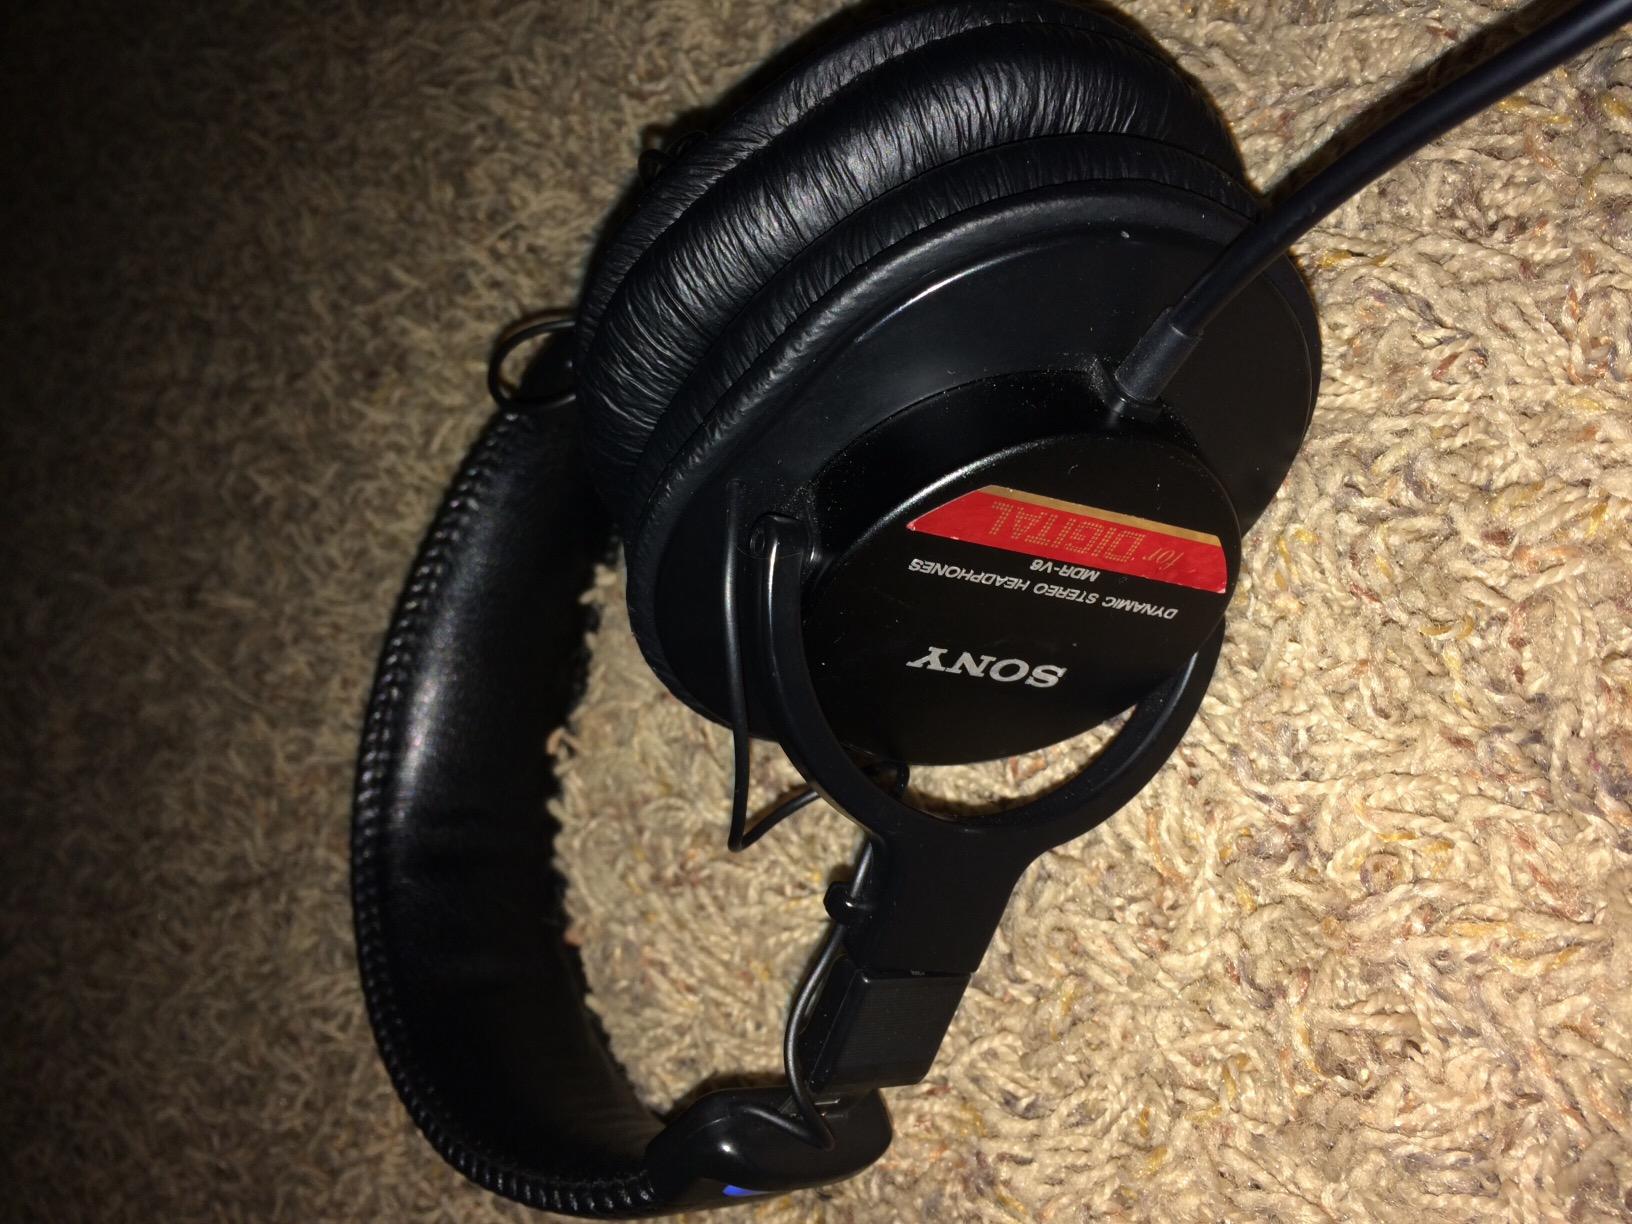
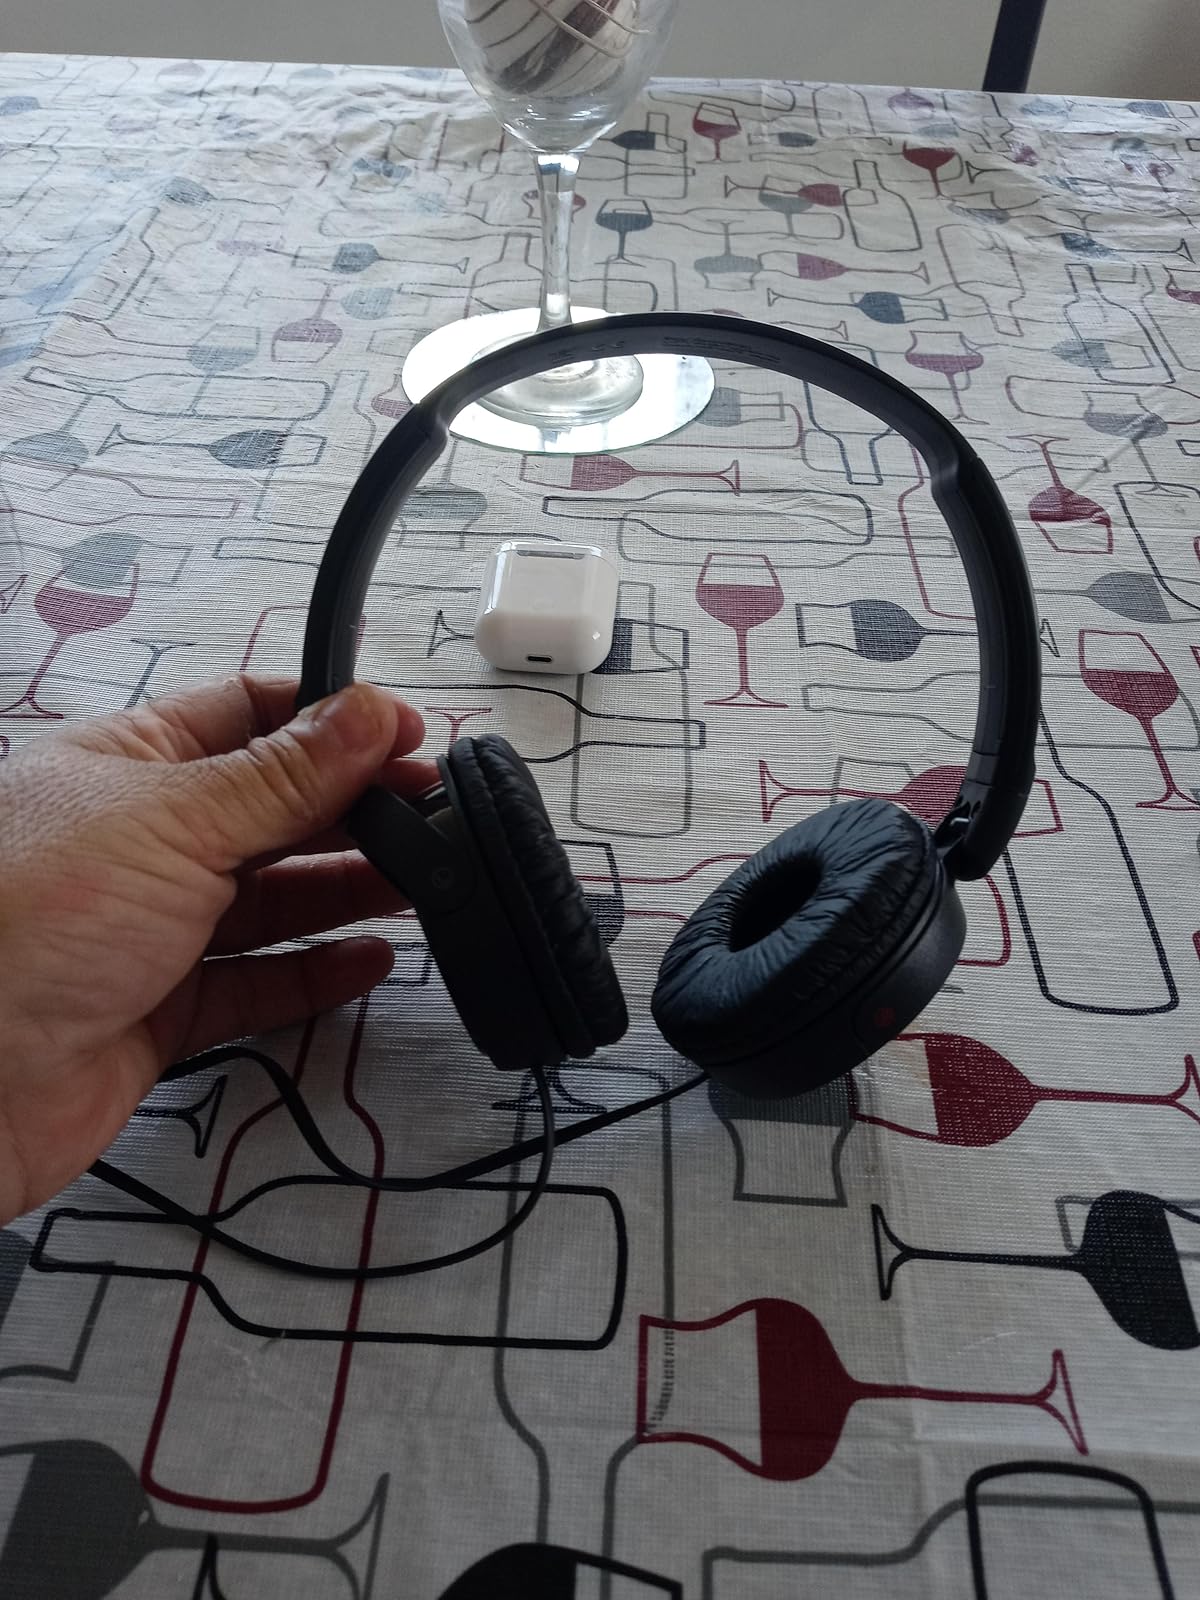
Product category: headphones
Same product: no